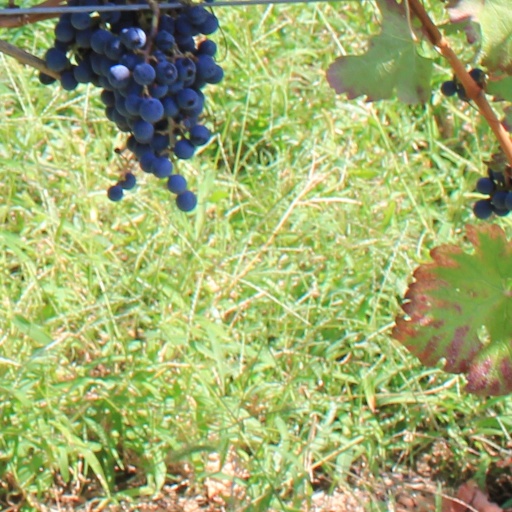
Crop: grape